Simon Church

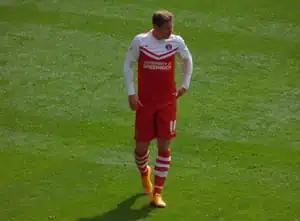
Church playing for Charlton Athletic in 2015

On 1 August 2013 Church joined Charlton Athletic on a two-year contract and was handed the number 9 shirt. He scored his first goals for the club in the League Cup against Oxford United five days later in a 4–0 home win for Charlton.